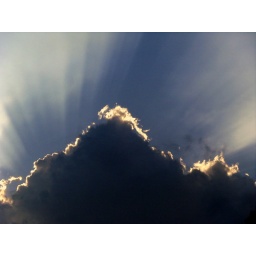
A mountain in the sky